Describe the emotion expressed in this image:  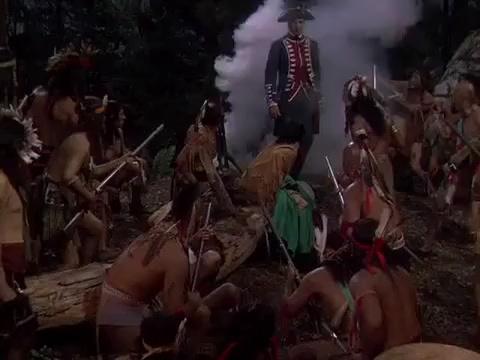
This person displays Suffering, valence and arousal with low intensity.